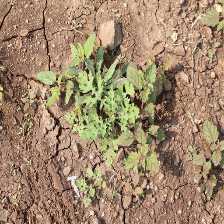
Weed species: Punarnava _(Boerhaavia diffusa)